Traiskirchen

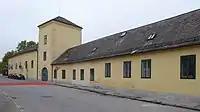
Wienersdorf Malt Factory

The castle was erected about 1690–1700 from Thomas Zachäus Czernin von und zu Chudenitz. About 1780 Joseph II dedicated the facility to a casern.